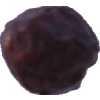
Label: dates